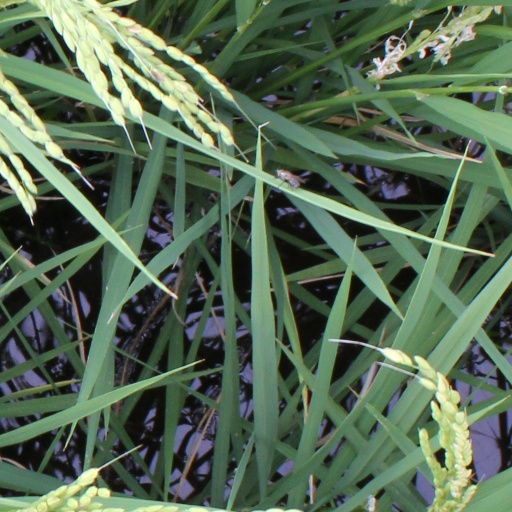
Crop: rice